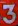
Number: 3